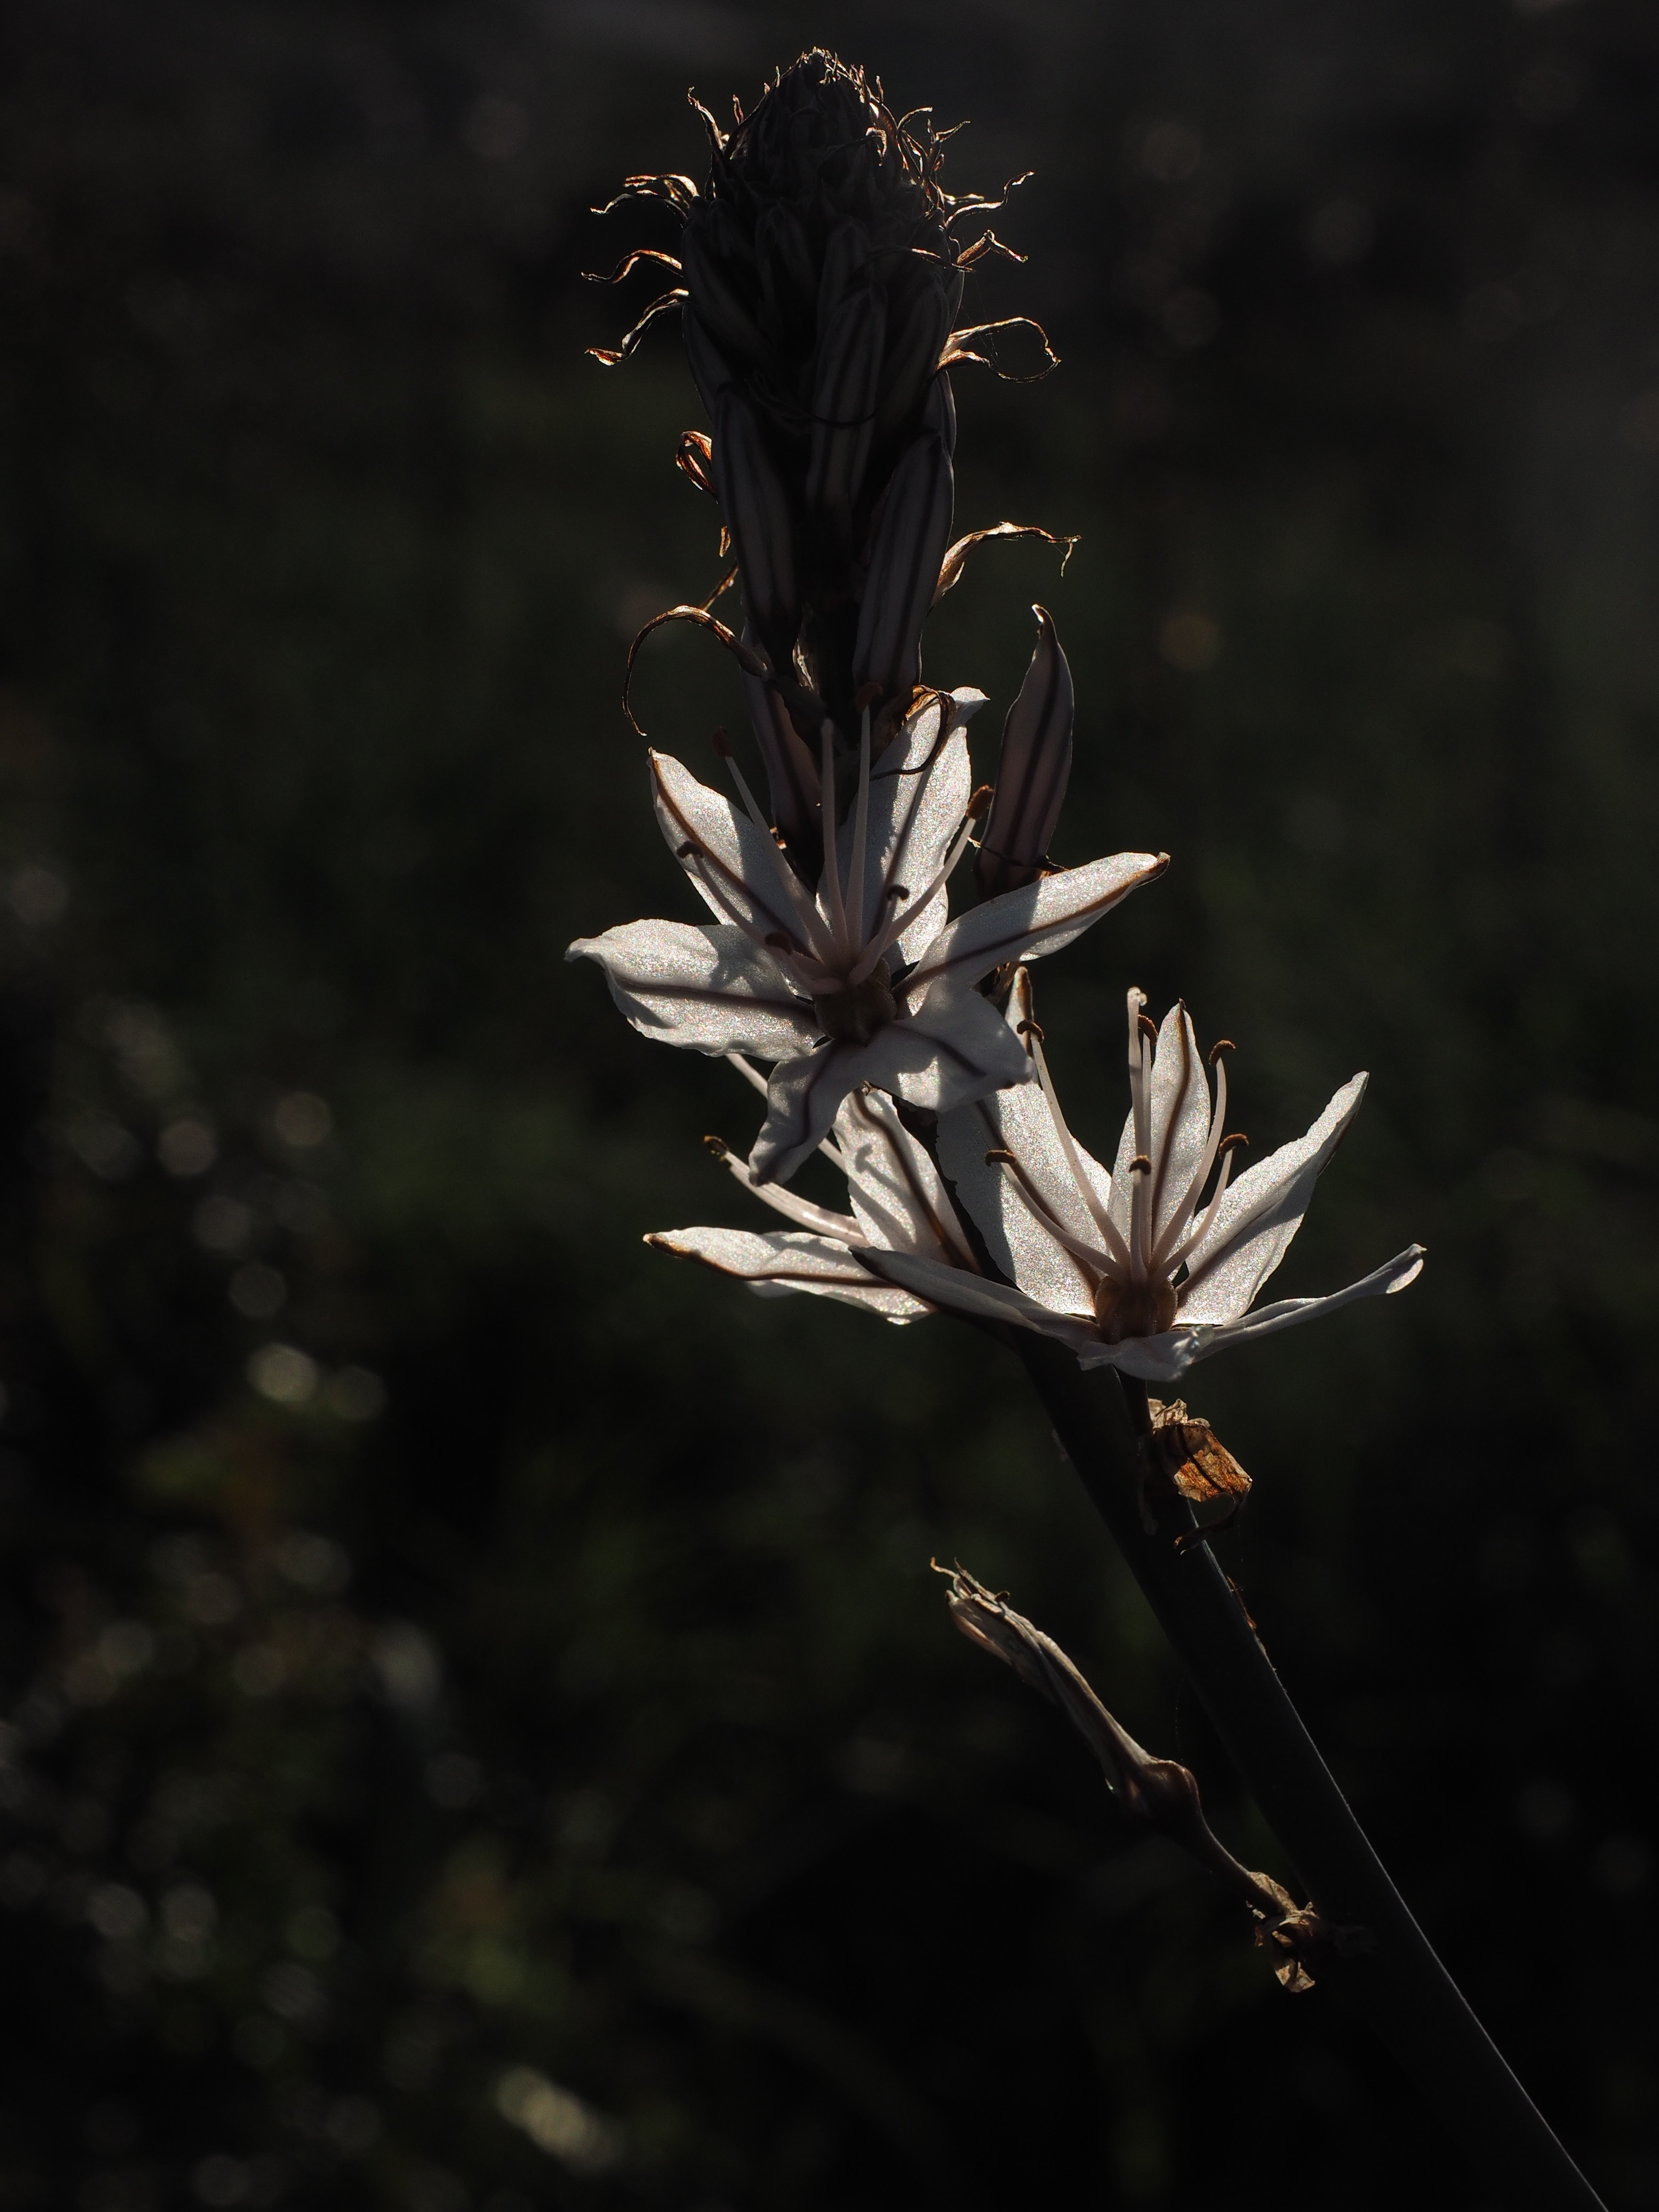
tree, nature, grass, branch, blossom, plant, white, photography, leaf, flower, bloom, spring, botany, flora, perennial, wildflower, close up, silver, shrub, shiny, back light, asphodeloideae, macro photography, flowering plant, unranked, grass tree family, asphodel, asphodelus family, grass family, plant stem, land plant, fragrant asphodel, asphodelus ramosus, small fruited asphodel, asphodelus, rhizome perennial, affodillen, afholzerwurz, aphrodillenwurz, colder, gelwurz, golde, gold gilgen, goldhilgen, goldkruyt, goldwurz, golteck, koenigsscepter, stock whips, wickol, wijswurtz, witlock